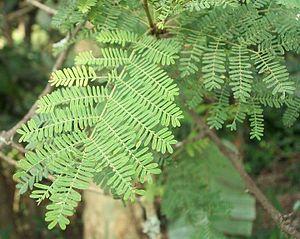
Vachellia xanthophloea ou arbre à fièvre, est une espèce de plantes de la famille des Fabaceae.